The Big Sleep (1946 film)

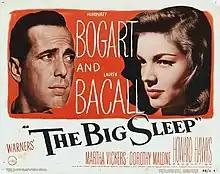
Theatrical release lobby card

The Big Sleep is a 1946 American film noir directed by Howard Hawks. William Faulkner, Leigh Brackett and Jules Furthman co-wrote the screenplay, which adapts Raymond Chandler's 1939 novel. The film stars Humphrey Bogart as private detective Philip Marlowe and Lauren Bacall as Vivian Rutledge in a story that begins with blackmail and leads to multiple murders.